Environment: real
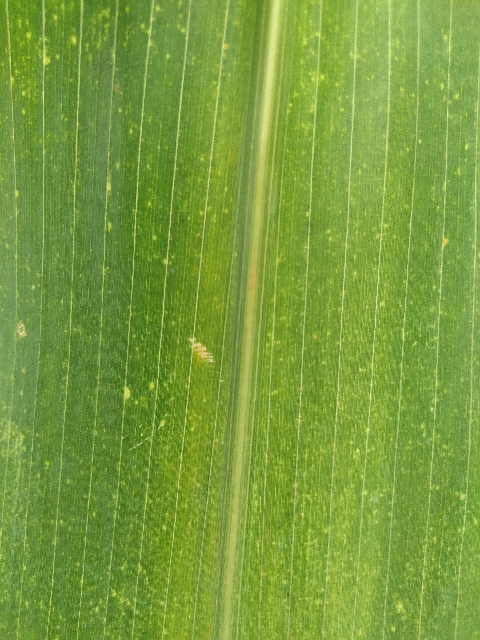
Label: lethal_necrosis